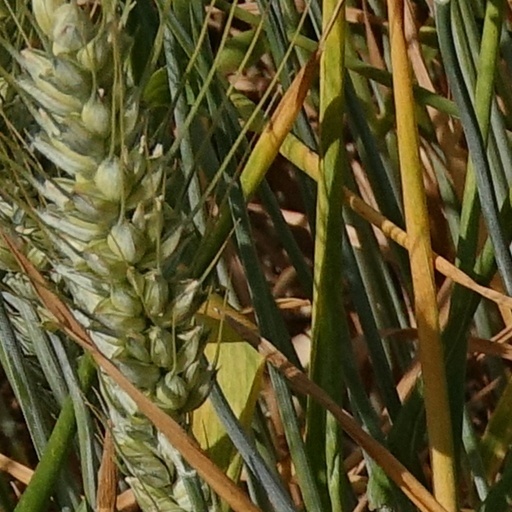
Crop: wheat